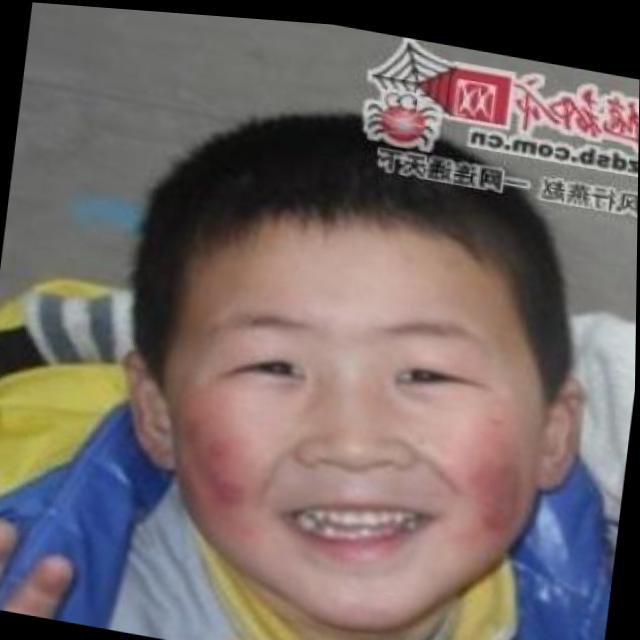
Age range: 0-12